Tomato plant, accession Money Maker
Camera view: horizontal (90 deg, fisheye); turntable rotation: 30 degrees
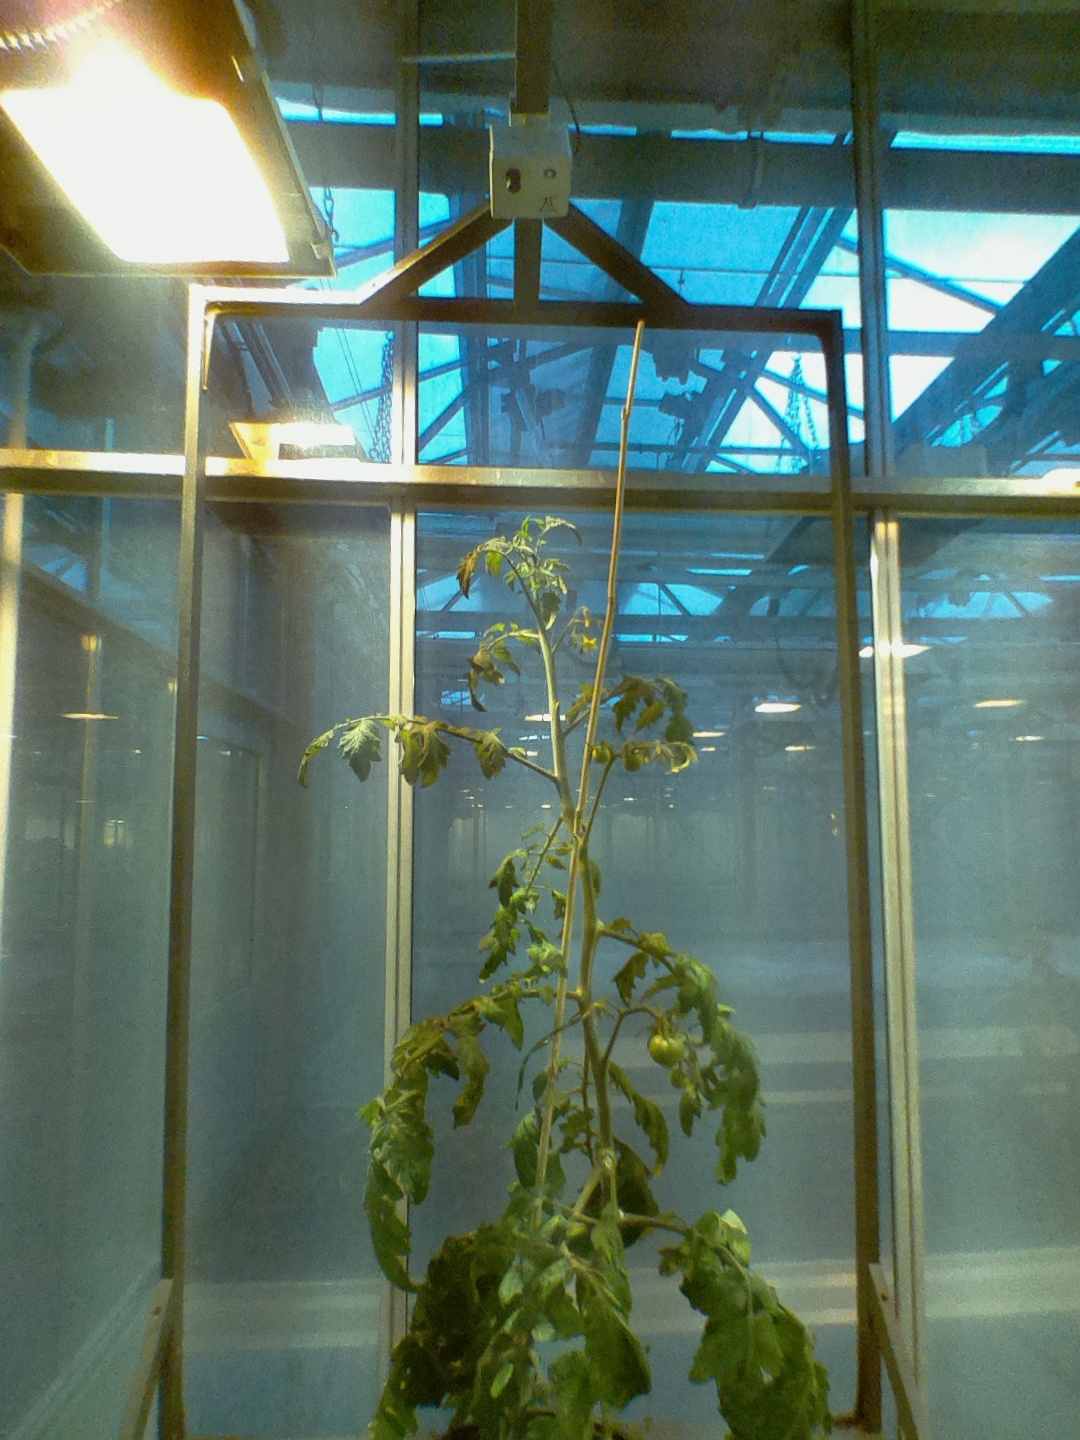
BBCH growth stage 73: 30%-40% of final fruit size